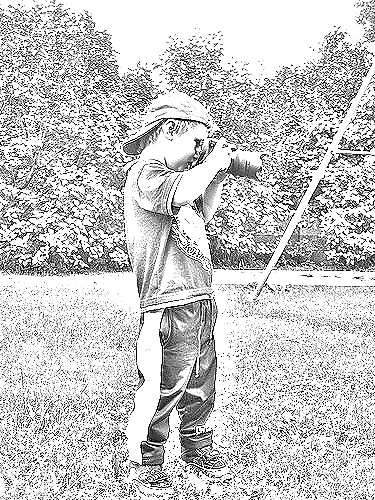
Portrait style: Sketch Portrait